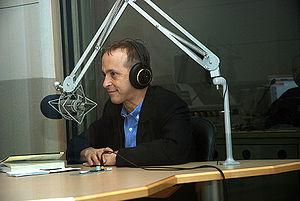
David Sedaris, né à Binghamton, le 26 décembre 1956, est un écrivain et humoriste américain.